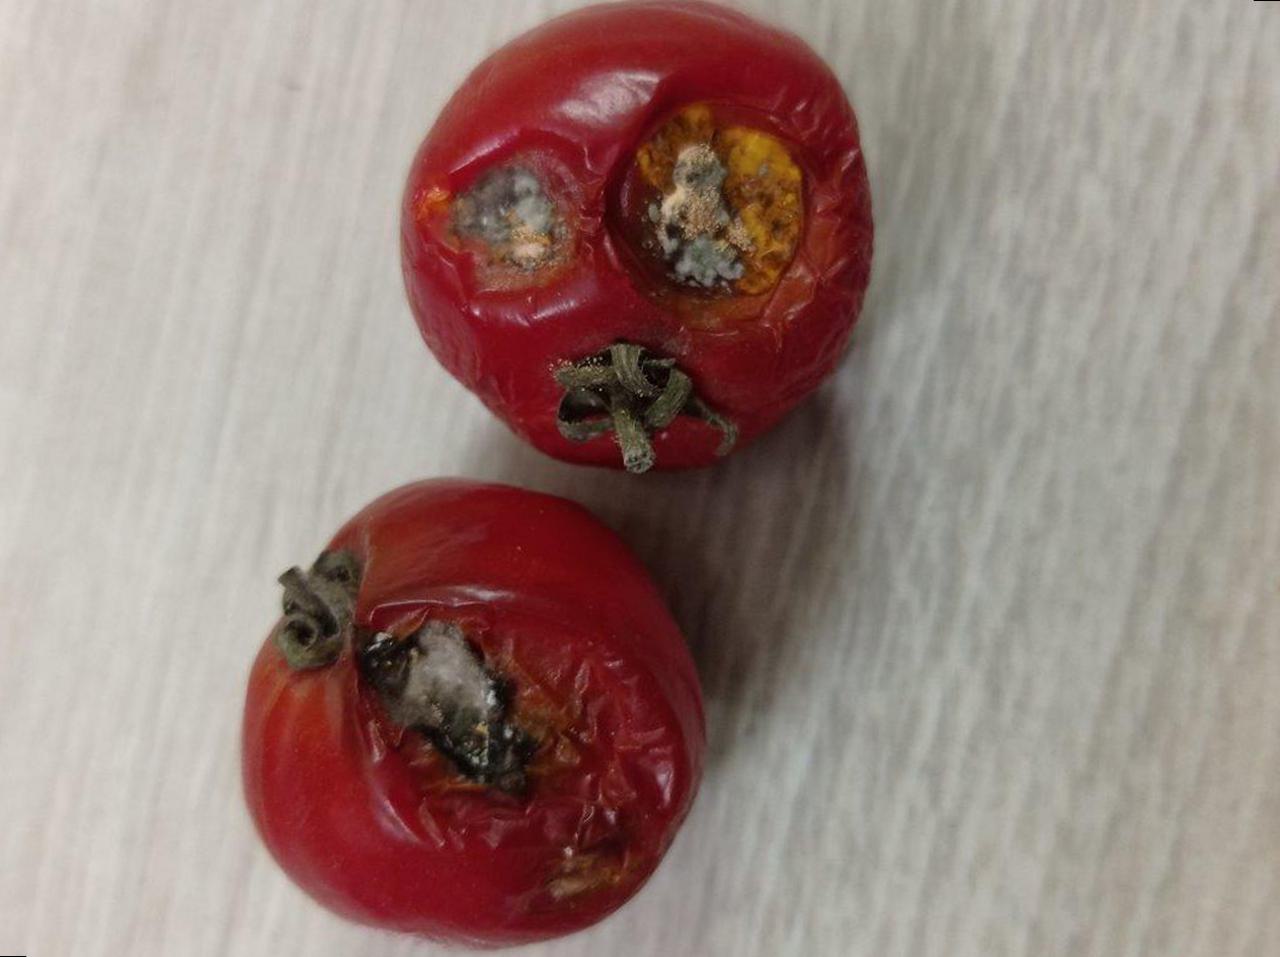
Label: Rotten